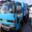
Label: truck